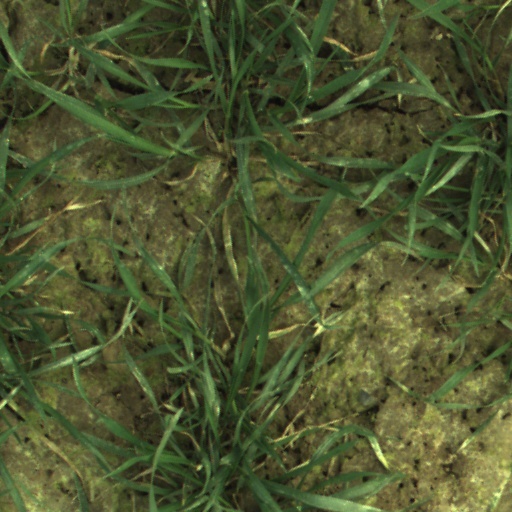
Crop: wheat